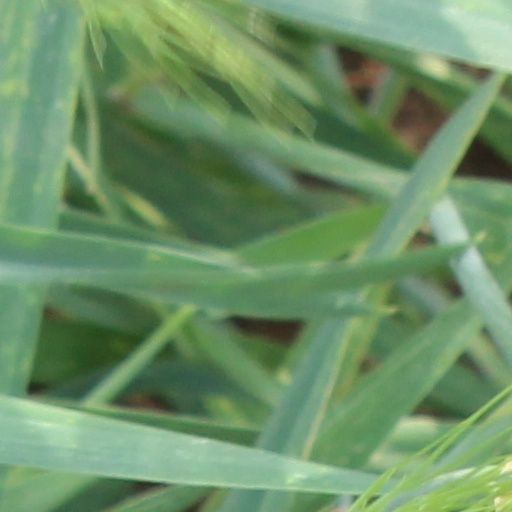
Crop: wheat